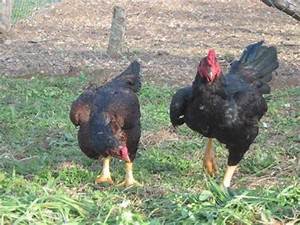
Label: gallina